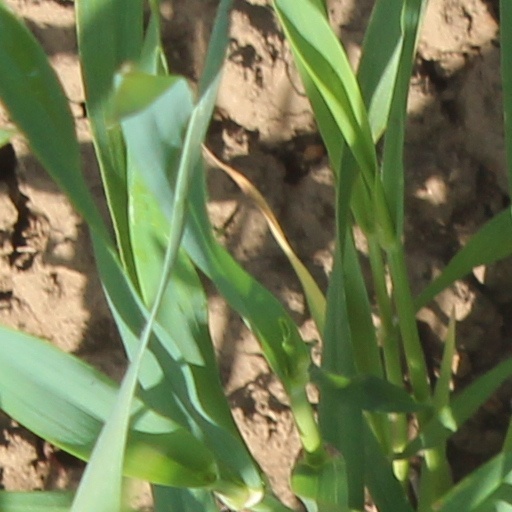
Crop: wheat